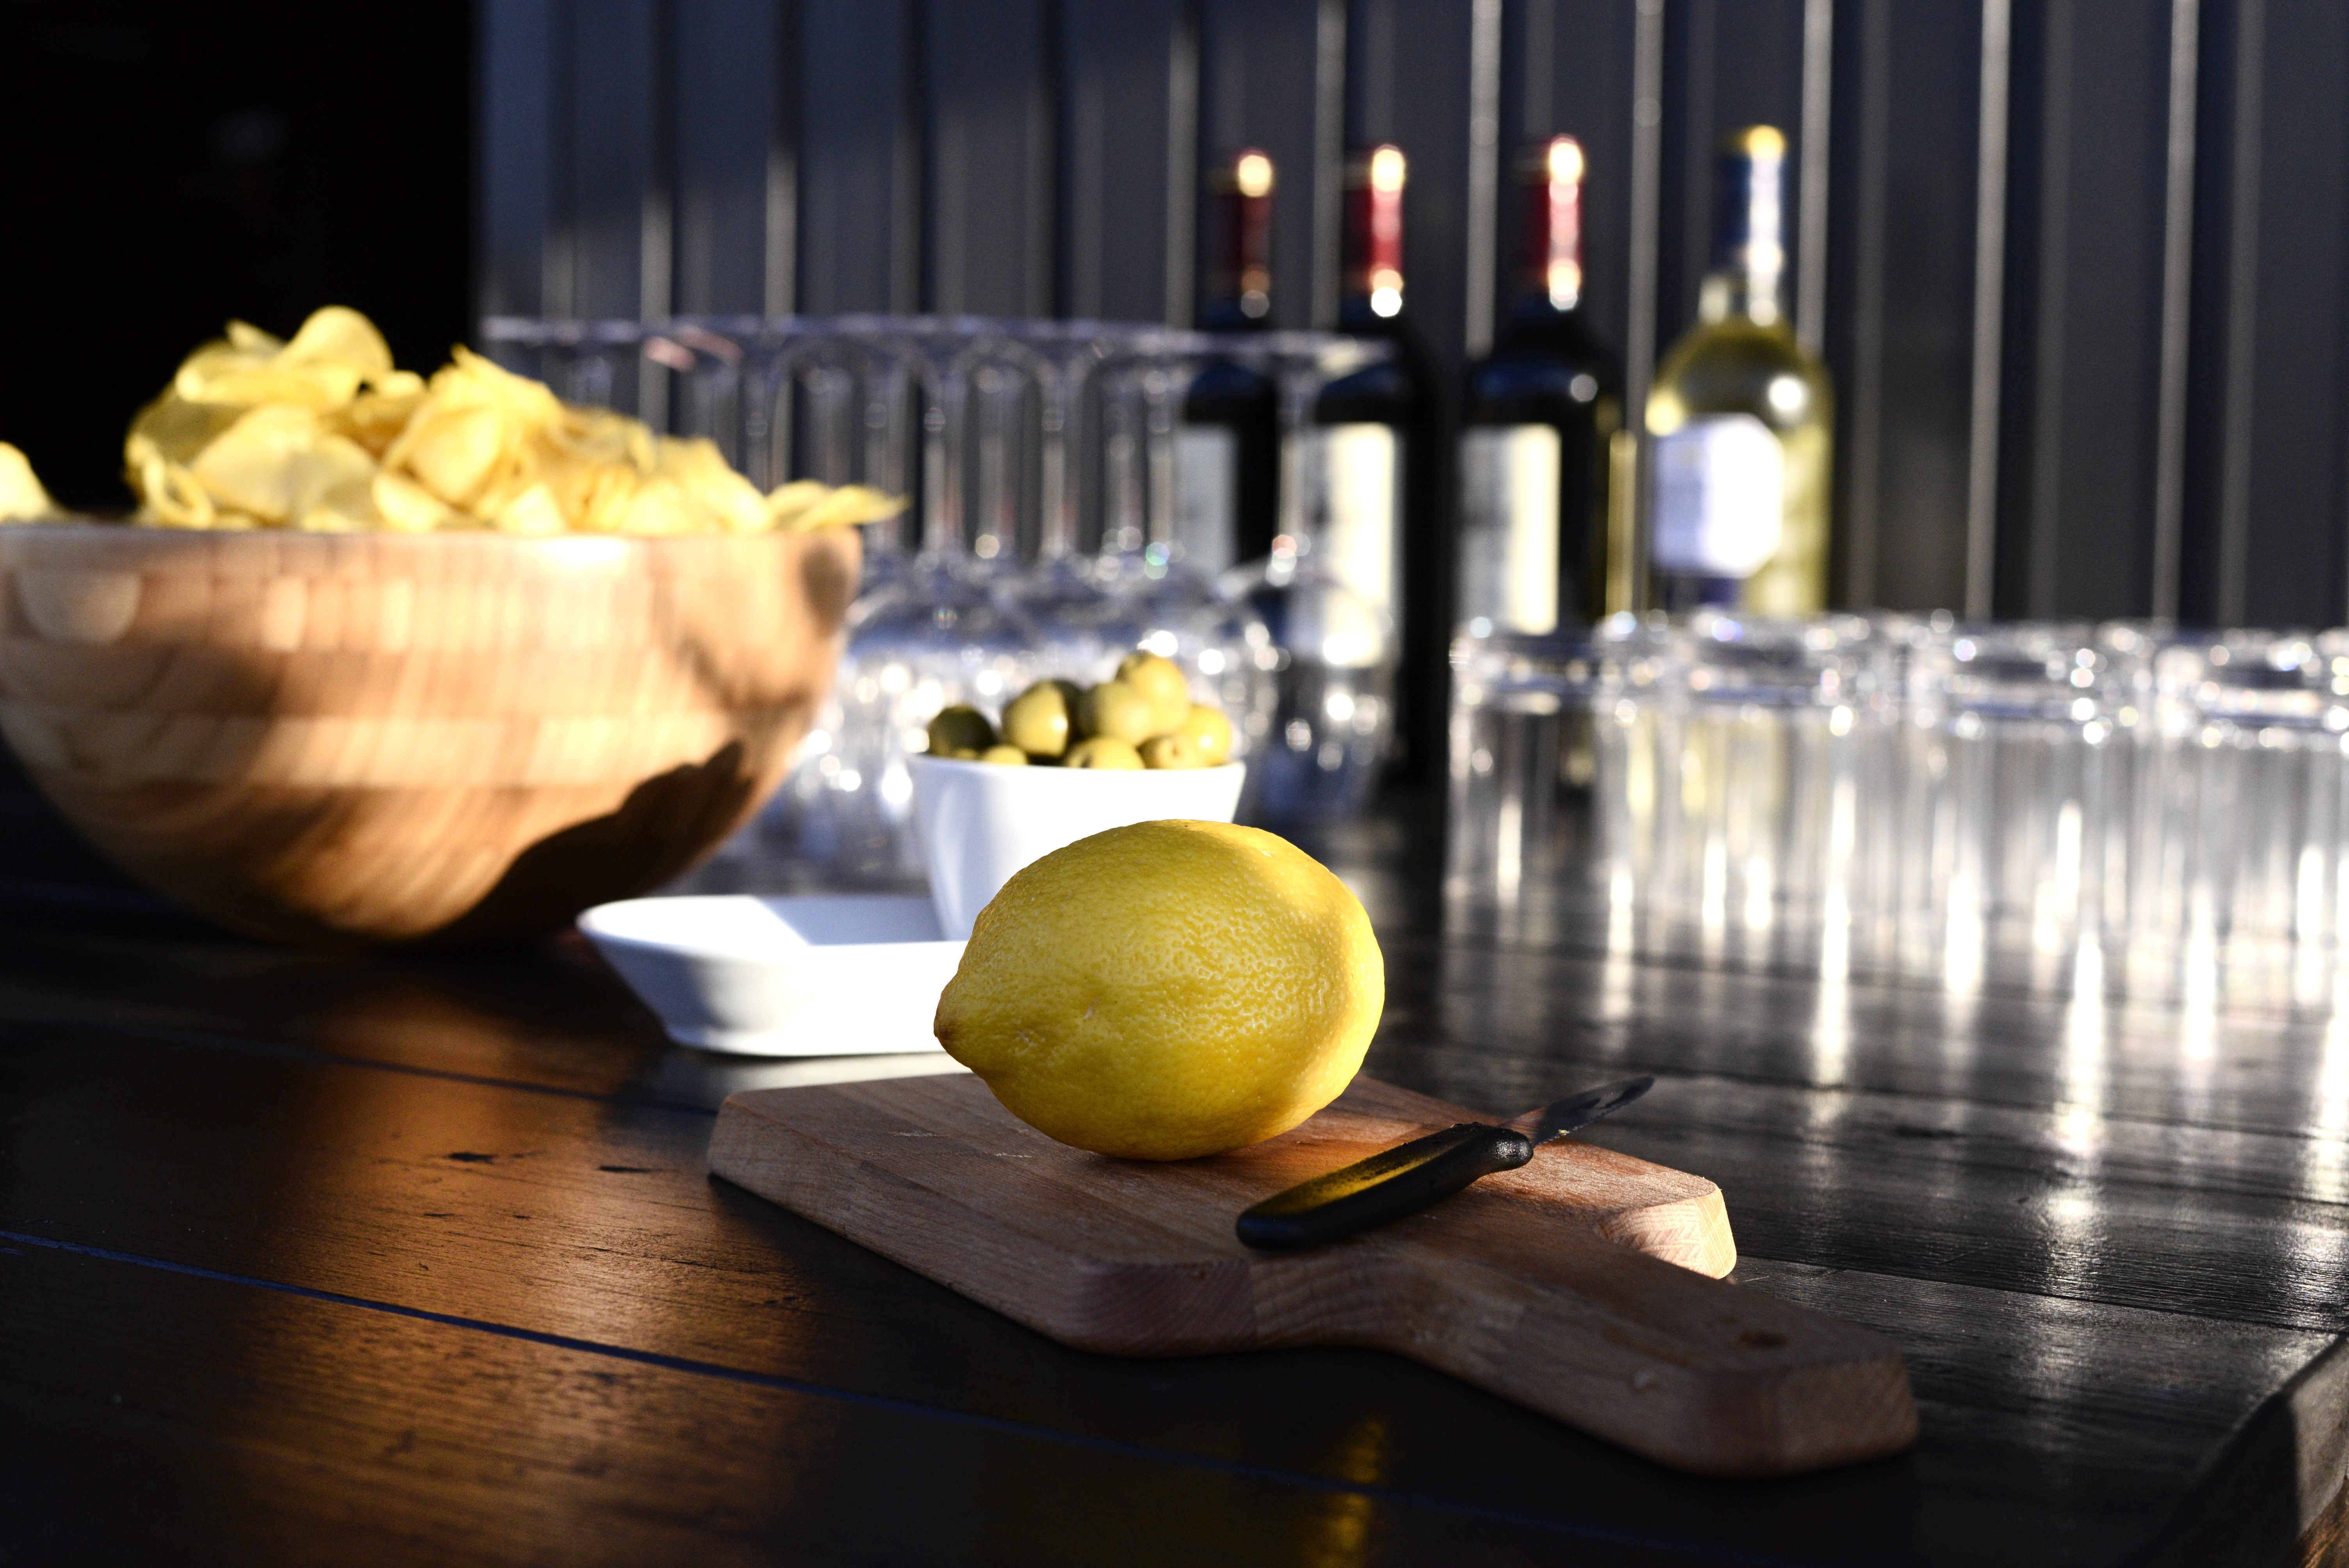
wine, food, produce, drink, yellow, lime, picnic, still life photography